Olga Glatskikh

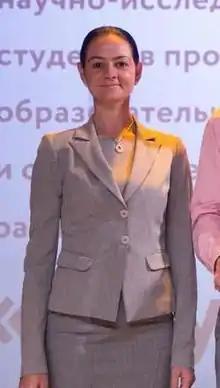
Glatskikh in 2017

Olga Viacheslavovna Glatskikh (born 13 February 1989) is a retired Russian rhythmic gymnast. She won a gold medal in the group competition at the 2004 Summer Olympics in Athens.